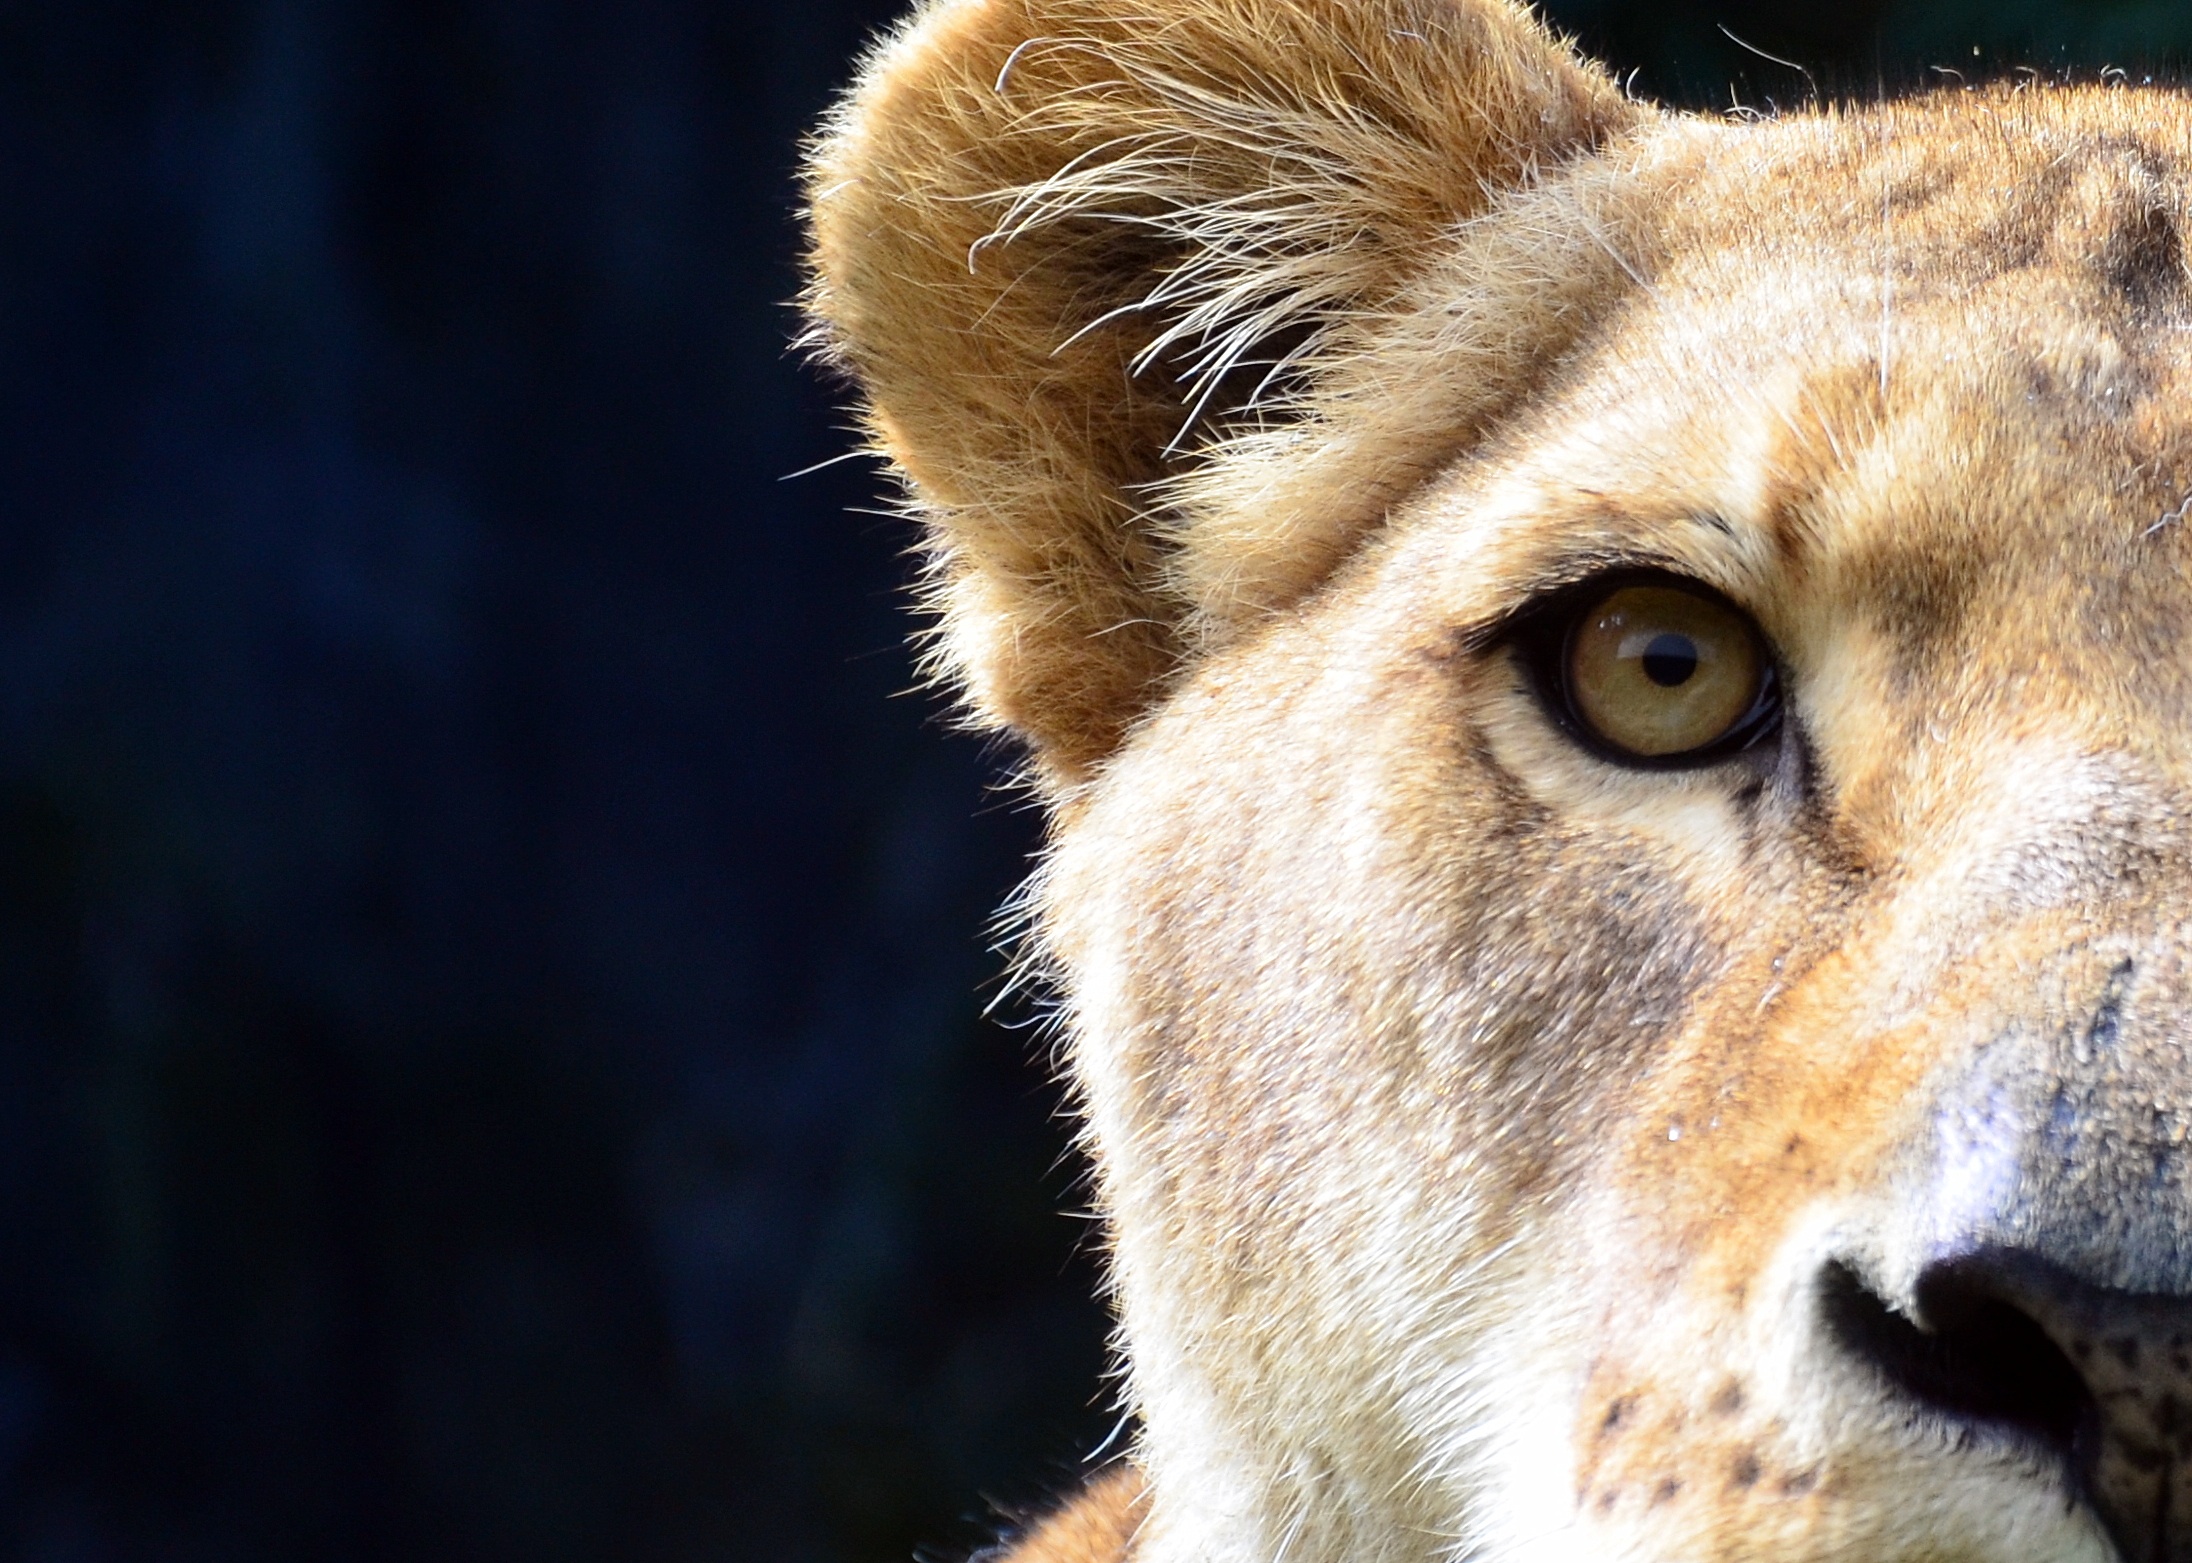
wildlife, mammal, fauna, lion, close up, cheetah, whiskers, snout, vertebrate, cougar, puma, cat like mammal